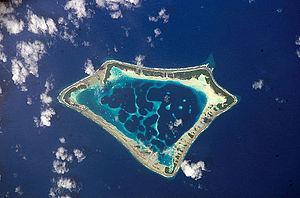
Vue satellite de l’atoll d’Atafu, île de l’archipel Tokelau, Nouvelle-Zélande
Atafu est un ensemble de quarante-deux îlots de corail aux Tokelau. Atafu est, avec une surface totale de 2,5 km², le plus petit des trois groupes d'îles qui constituent le territoire des Tokelau - les deux autres étant Fakaofo et Nukunonu. Il a la forme d'un atoll, et comprend en son centre un lagon, lequel recouvre environ 15 km². Atafu se trouve à 172° 30' ouest, 8° 35' sud. Il s'agit de la terre la plus septentrionale de Nouvelle-Zélande.